Tintin in Thailand

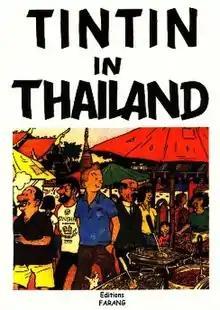
Cover of "Tintin in Thailand"

Tintin in Thailand (French: "Tintin en Thaïlande") is a parody of "The Adventures of Tintin" books by Hergé, released in 1999. It is written and designed to emulate a volume of the Tintin books, but is the author's own story. It was written in French by a Belgian author, Baudouin de Duve, who used the alias Bud E. Weyser, a name that is a play on the name of American beer Budweiser.